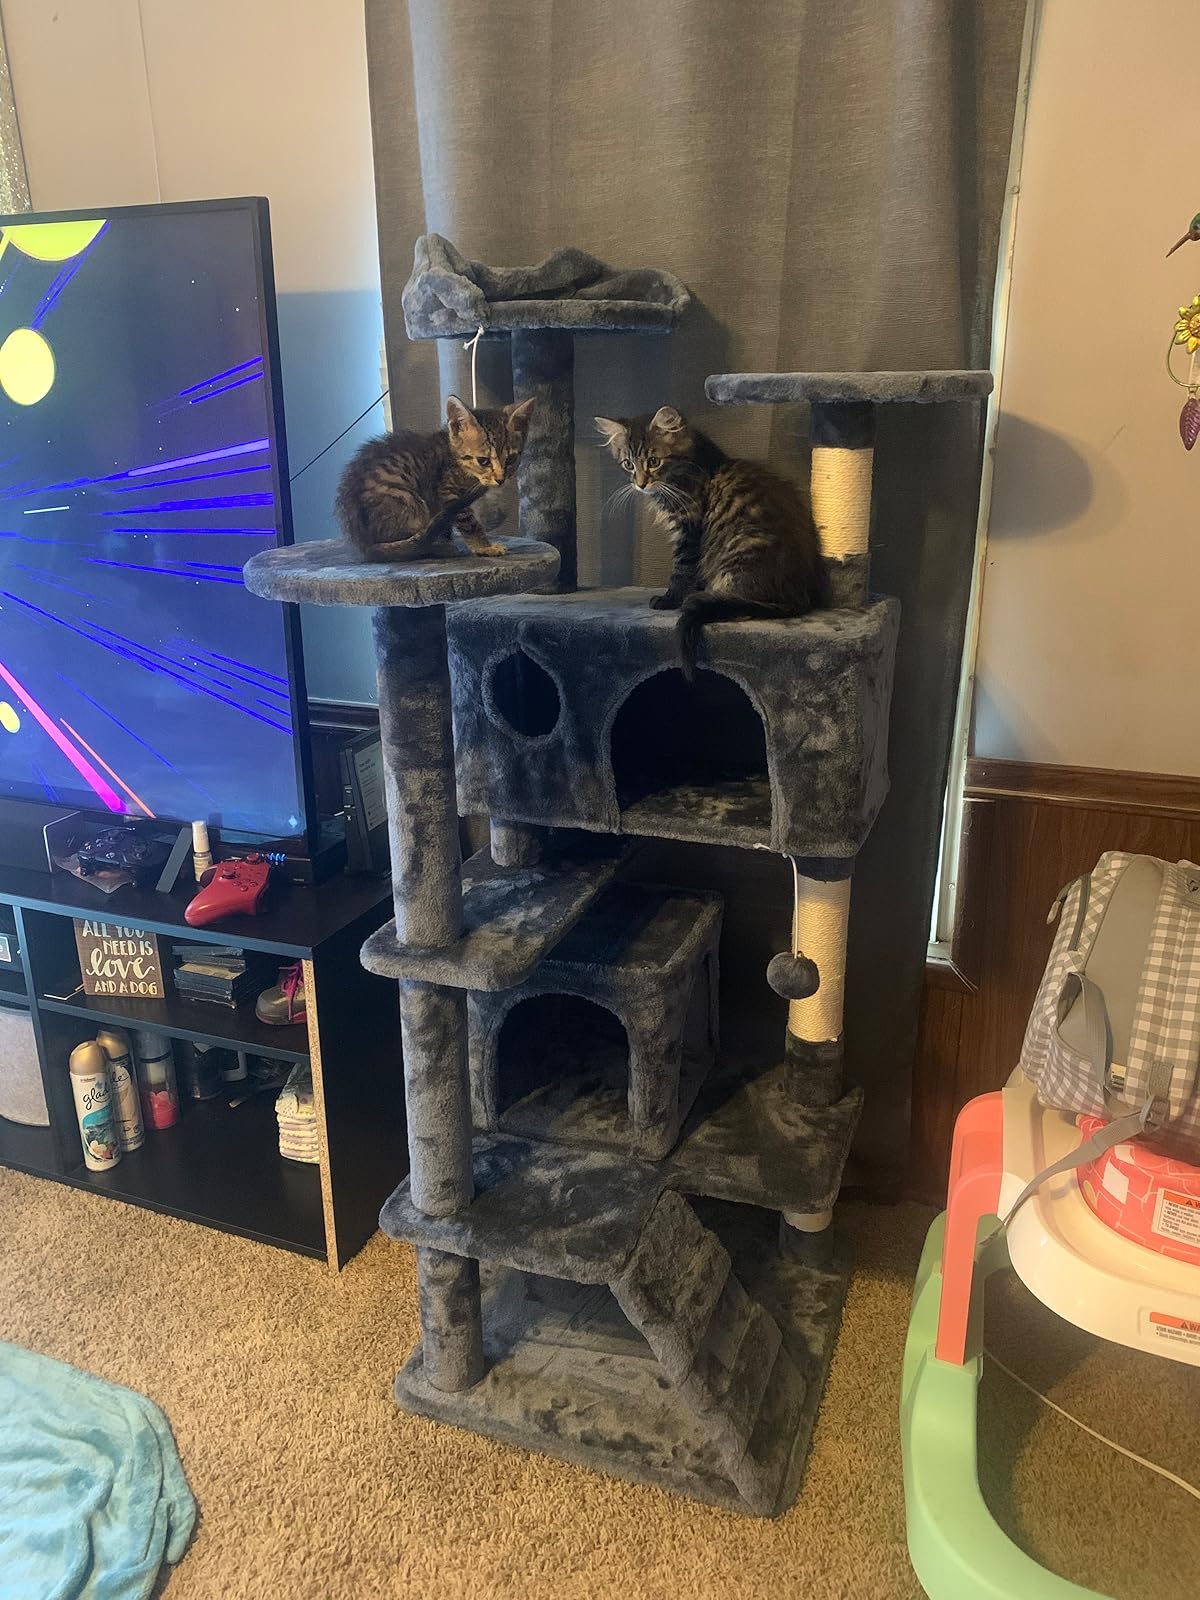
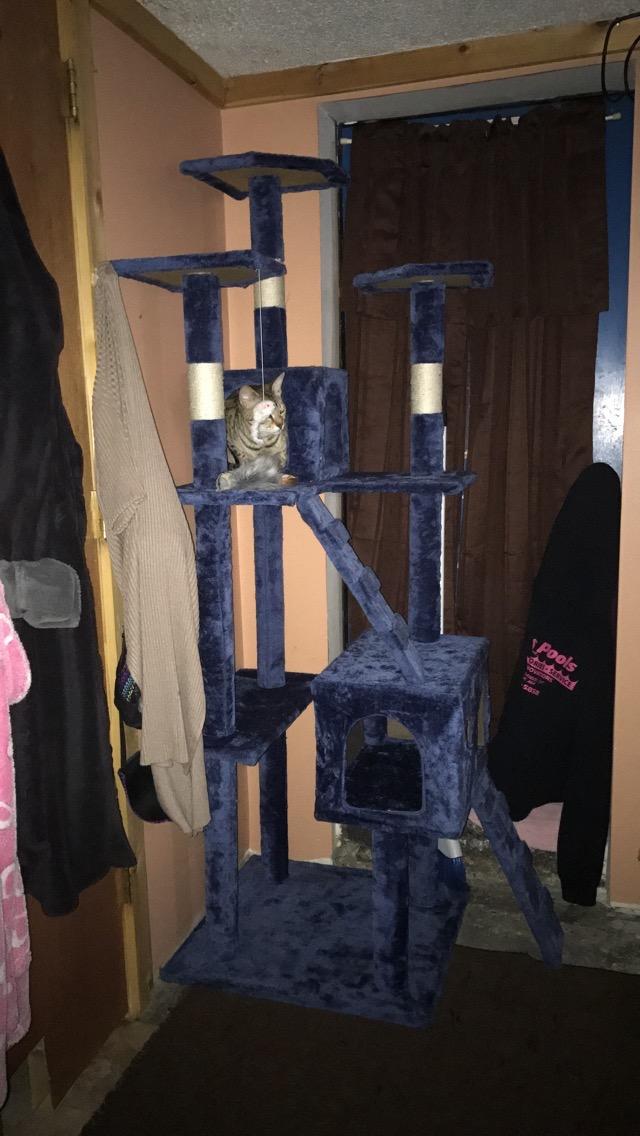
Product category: items_cat tree
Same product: no